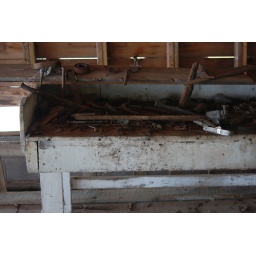
Inside Bud's fish house - workbench with stuff. Holes/spaces in between sheeting/boards.